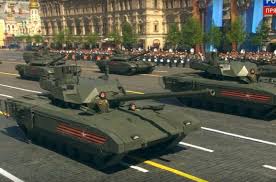
Label: T-14